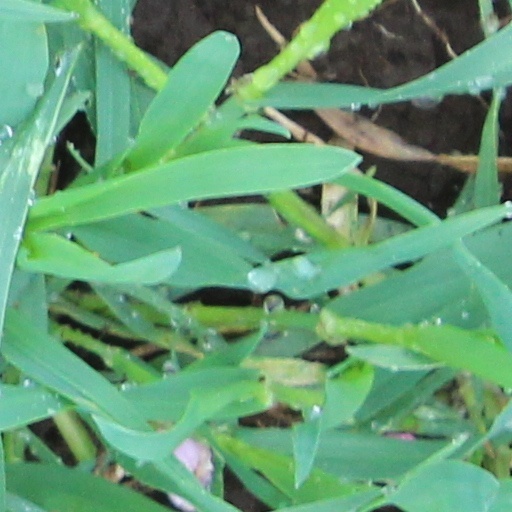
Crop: wheat